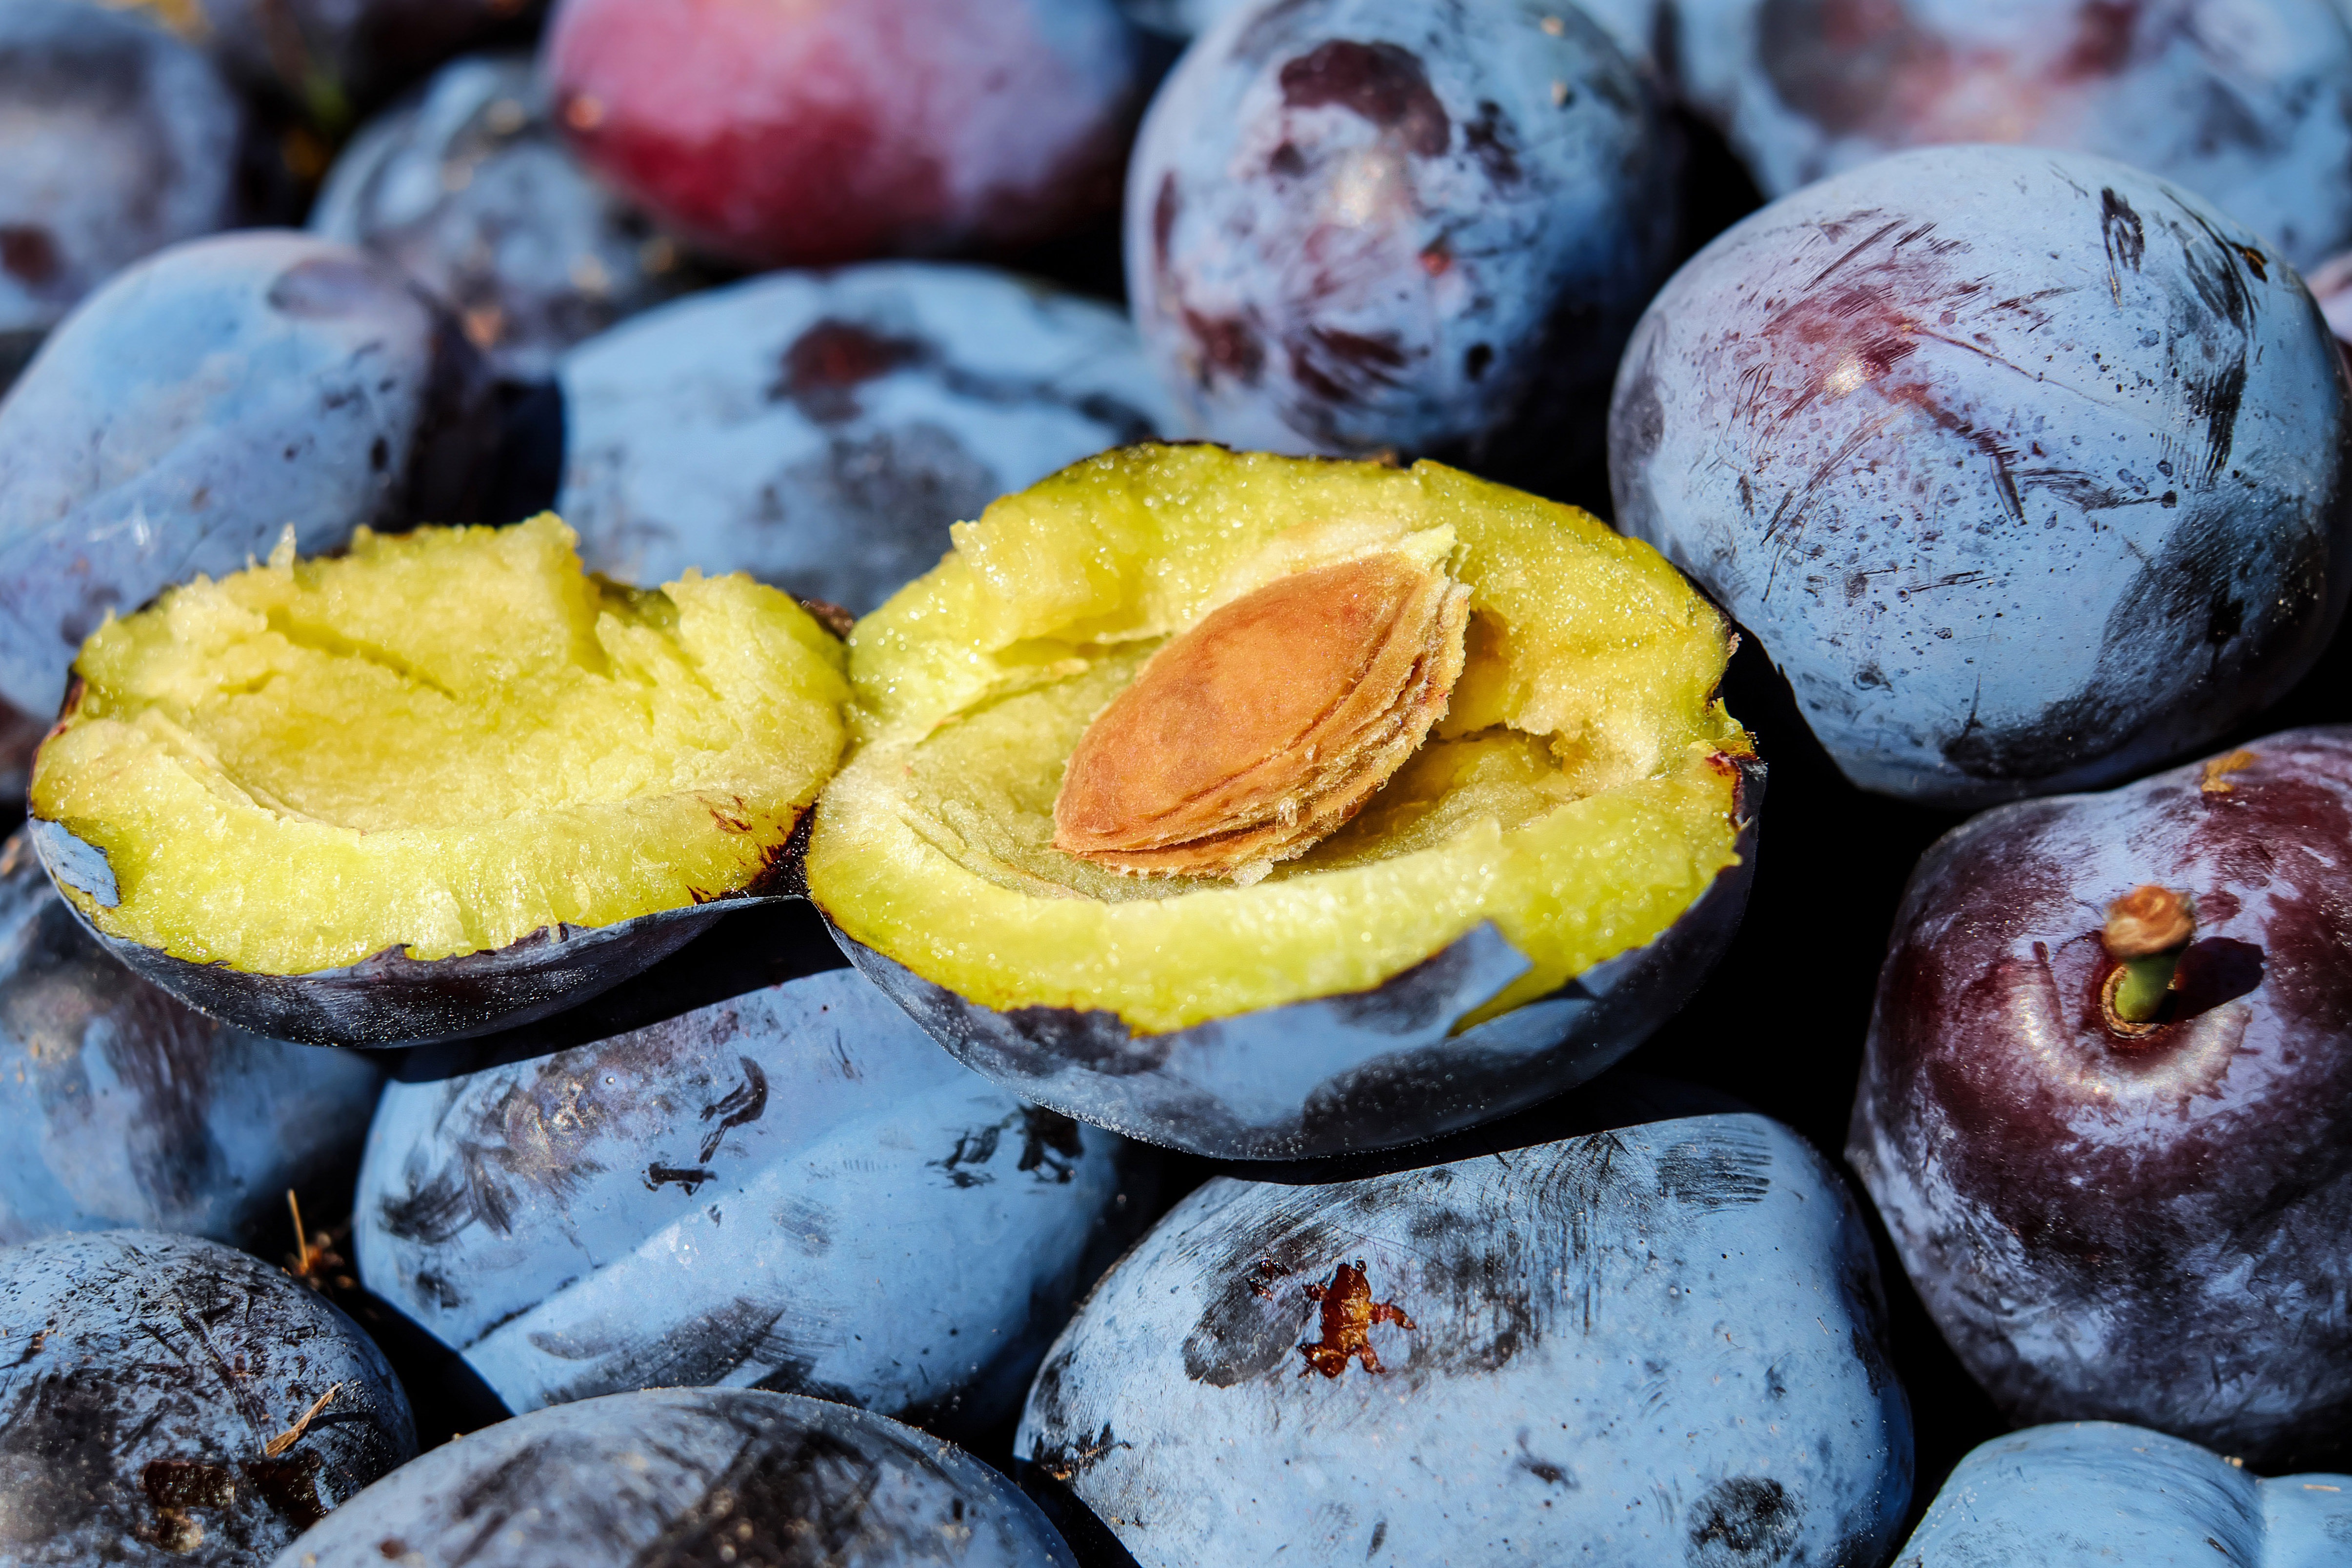
European plum, fruit, food, superfood, prune, plant, tree, plum, produce, damson, local food, natural foods, prunus, pluot